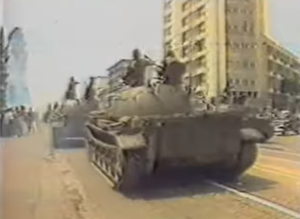
Des blindés des forces armées zaïroises lors d'un défilé. Extrait du reportage ""Mobutu Sese Seko
La prise de Kinshasa a eu lieu en 17 mai 1997 lors de la première guerre du Congo. Cet évènement marque la chute du régime de Mobutu Sese Seko et l'arrivée au pouvoir de Laurent-Désiré Kabila. Les rebelles de l'Alliance des forces démocratiques pour la libération du Congo se rendent maîtres de la ville sans combats contre les mobutistes.